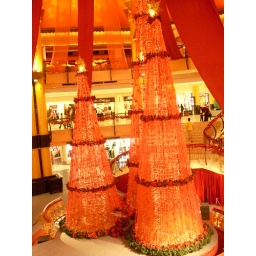
Christmas decoration with red Christmas tree in Sunway Pyramid.